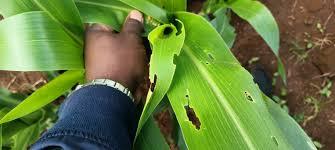
Mkulima anashikilia matawi ya mimea yake, dudu wameimaliza. Anafaa aende sokoni anunue dawa ya kupulizia mimea yake. Kama hata fanya hivyo, wadudu yatamaliza mimea yake yote aende hasara kubwa.